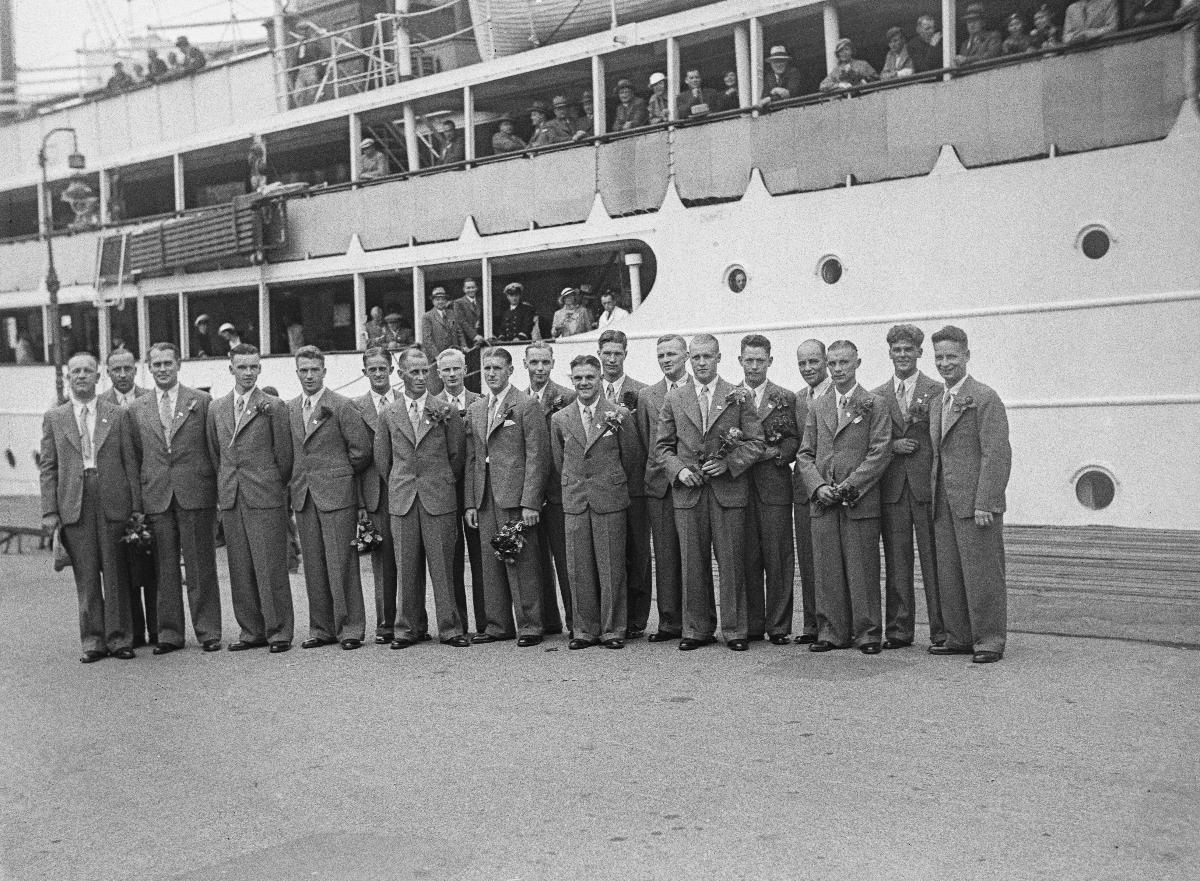
Suomalaisurheilijat lähtevät Berliinin olympialaisiin 1936
De finska idrottarna reser till olympiska spelen i Berlin 1936; Finnish sportsmen leave for Berlin Olympics 1936
sisällön kuvaus: Suomalaisurheilijat lähtevät Berliinin kesäolympialaisiin 1936. Suomen jalkapallomaajoukkue Helsingin eteläsatamassa 29.7.1936. content description: Finnish sportsmen leave for Berlin Olympics 1936. The Finnish football team at Helsinki Southern Harbour 29.7.1936. innehållsbeskrivning: De finska idrottarna reser till olympiska sommarspelen i Berlin 1936. Finlands fotbollslandslag i Södra hamnen, Helsingfors 29.7.1936.
Kuvaaja: Sundström, Hugo, kuvaaja
Vuosi: 1936
Paikka: Suomi, Uusimaa, Helsinki
Aiheet: urheilijat; olympialaiset; lähtö; satamat; Kesäolympialaiset 1936; ryhmäkuva; HBL; athletes; Olympics; harbours; sports; sportsmen; departure; summer olympics 1936; idrottare; olympiska spelen; avfärd; hamnar; sport; idrott; sportare; olympiaden; avresa; sommarolympiaden 1936